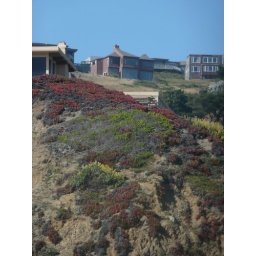
The red house in the middle is where we stayed with Grandma.